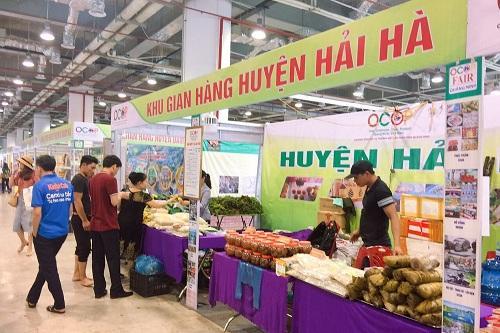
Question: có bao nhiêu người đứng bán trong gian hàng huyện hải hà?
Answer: có hai người đứng bán